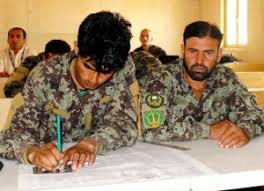
Label: Self Propelled Artillery